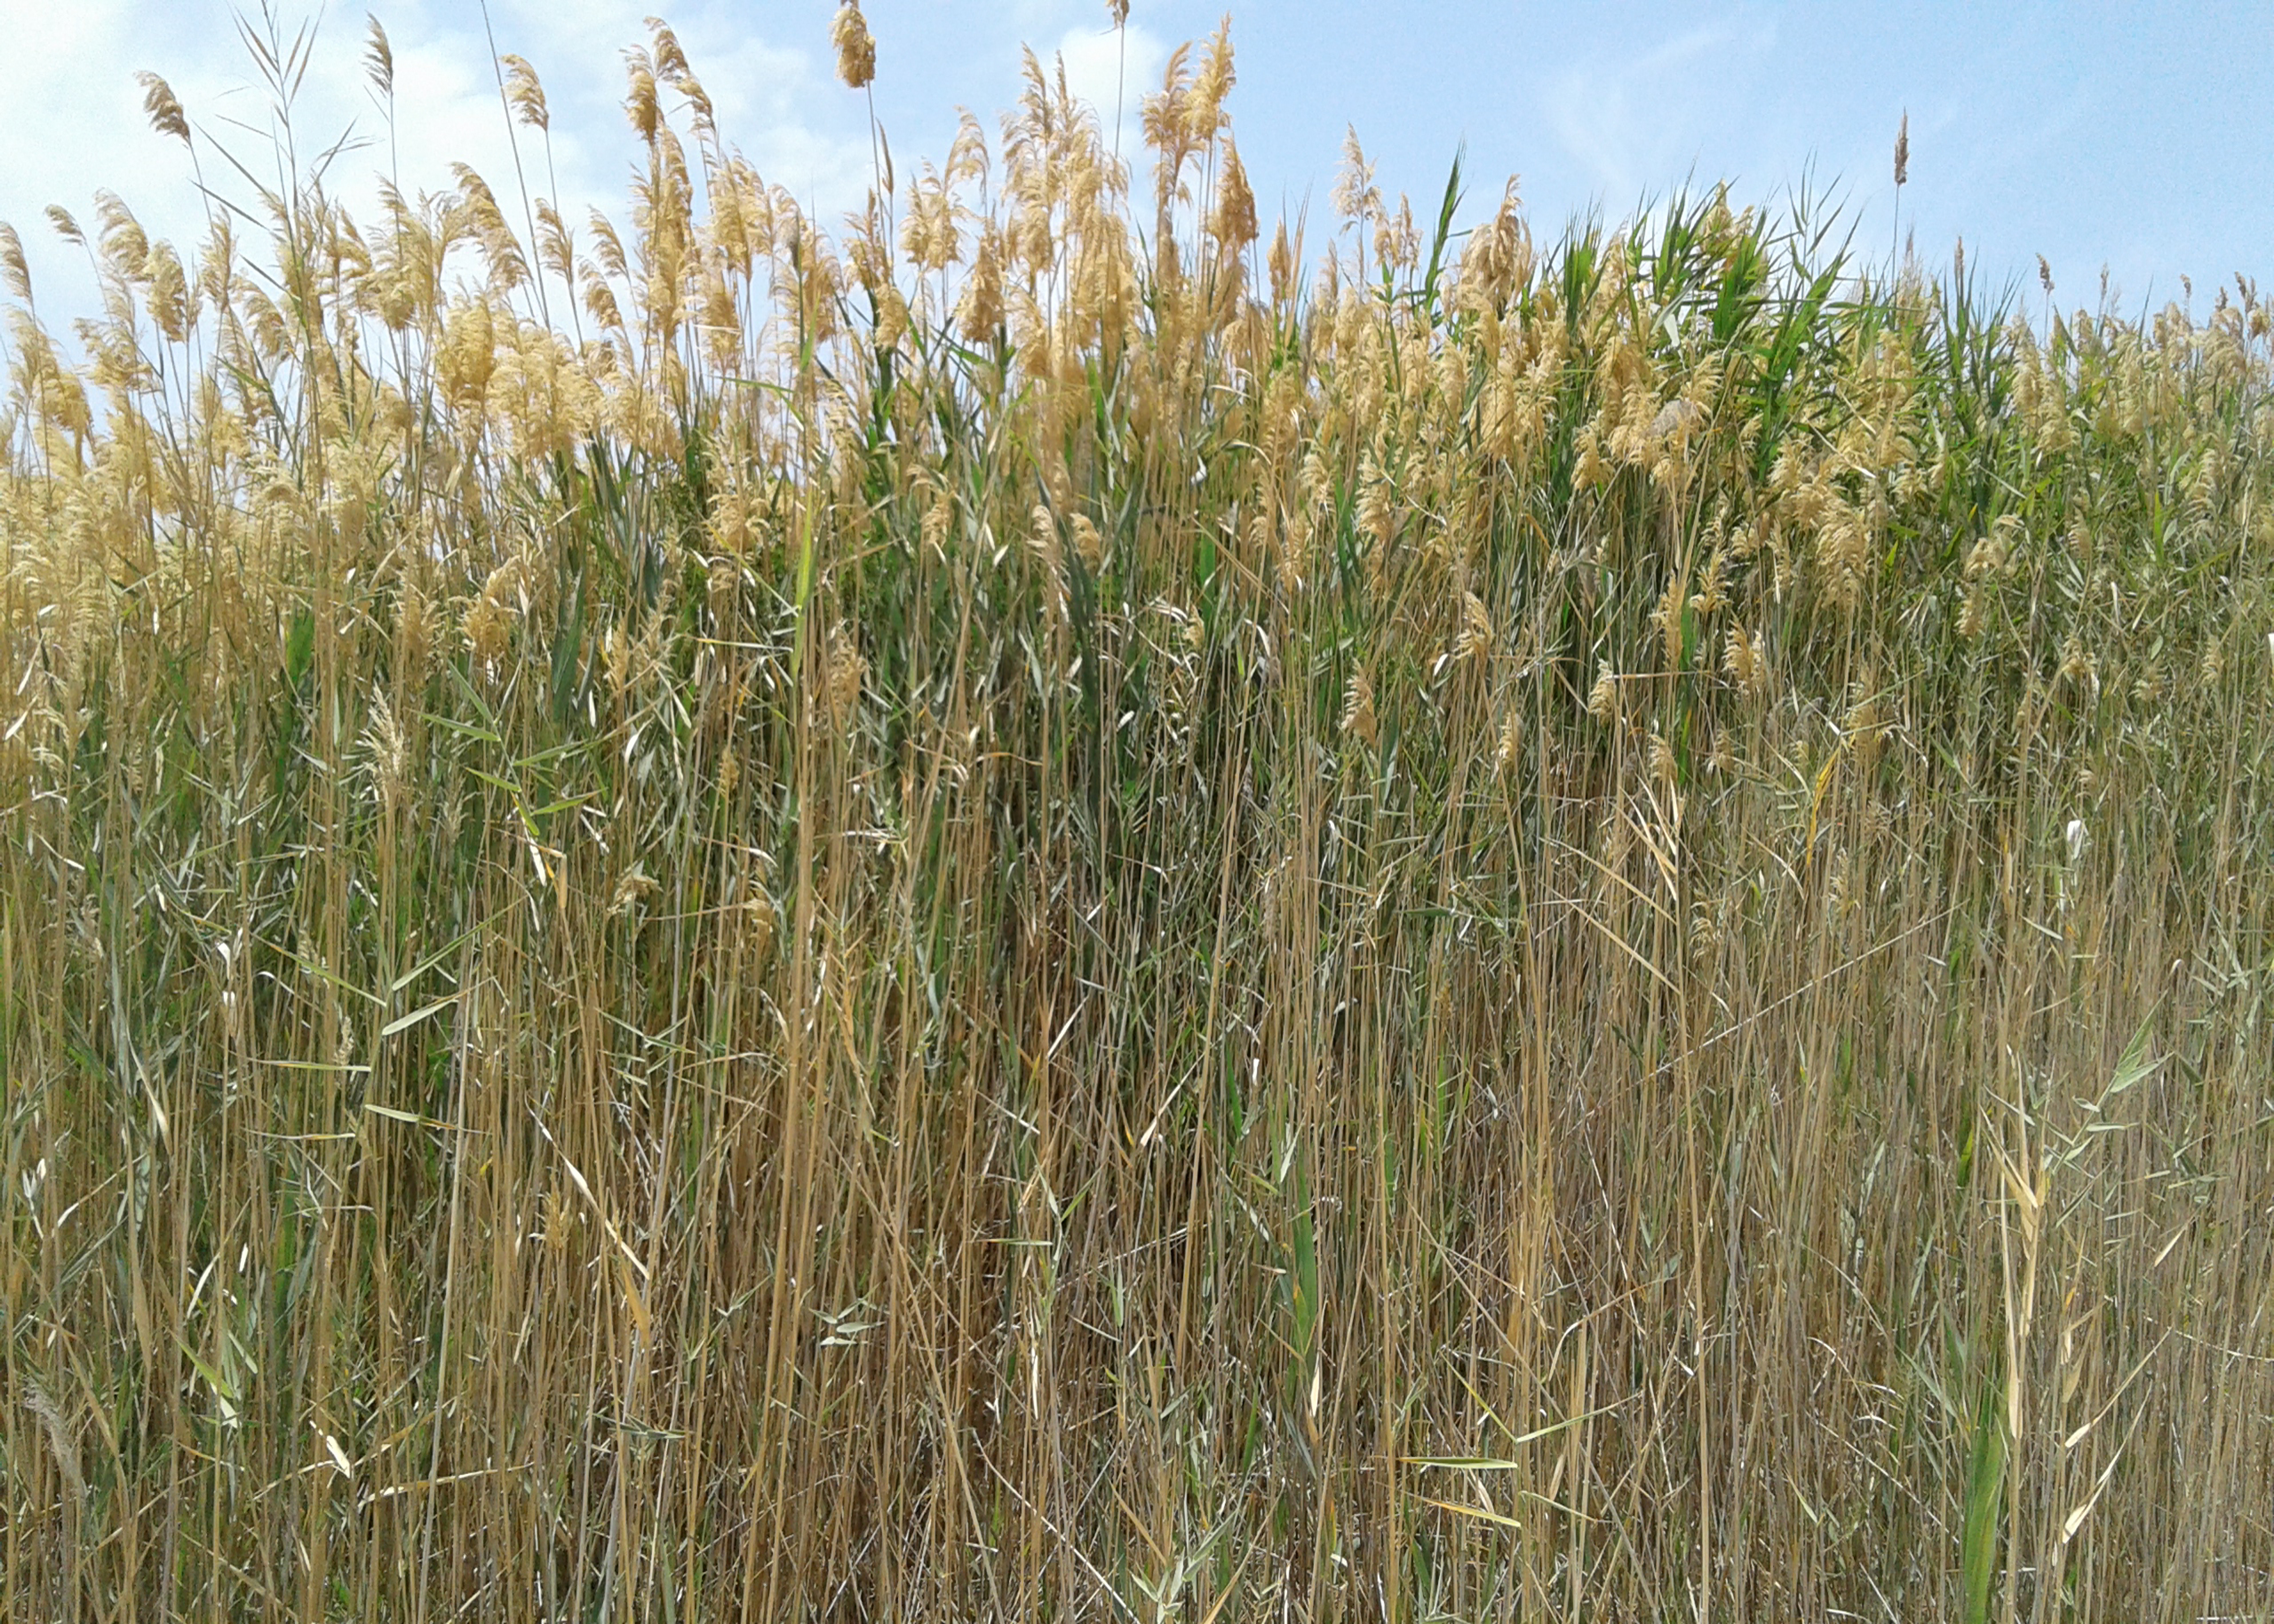
sky, plant, reeds, greenery, vegetation, plant community, cloud, natural landscape, terrestrial plant, twig, agriculture, grassland, grass, meadow, flowering plant, grass family, prairie, shrub, field, crop, subshrub, nature reserve, shrubland, steppe, poales, landscape, plant stem, chaparral, wind, wildlife, wildflower, phragmites, wetland, herbaceous plant, flower